St Peters Lutheran College Chapel

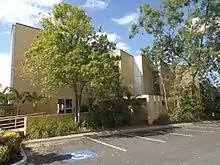
Building side, 2014

The Chapel of St Peter's Lutheran College, Indooroopilly, is a fan-shaped building with a bell tower and large concrete paved forecourt terminating a tree-lined plaza. The plaza runs generally from west to east along a high ridge of land within the College campus. The tall bell tower is surmounted by a cross which can be seen from across the area.